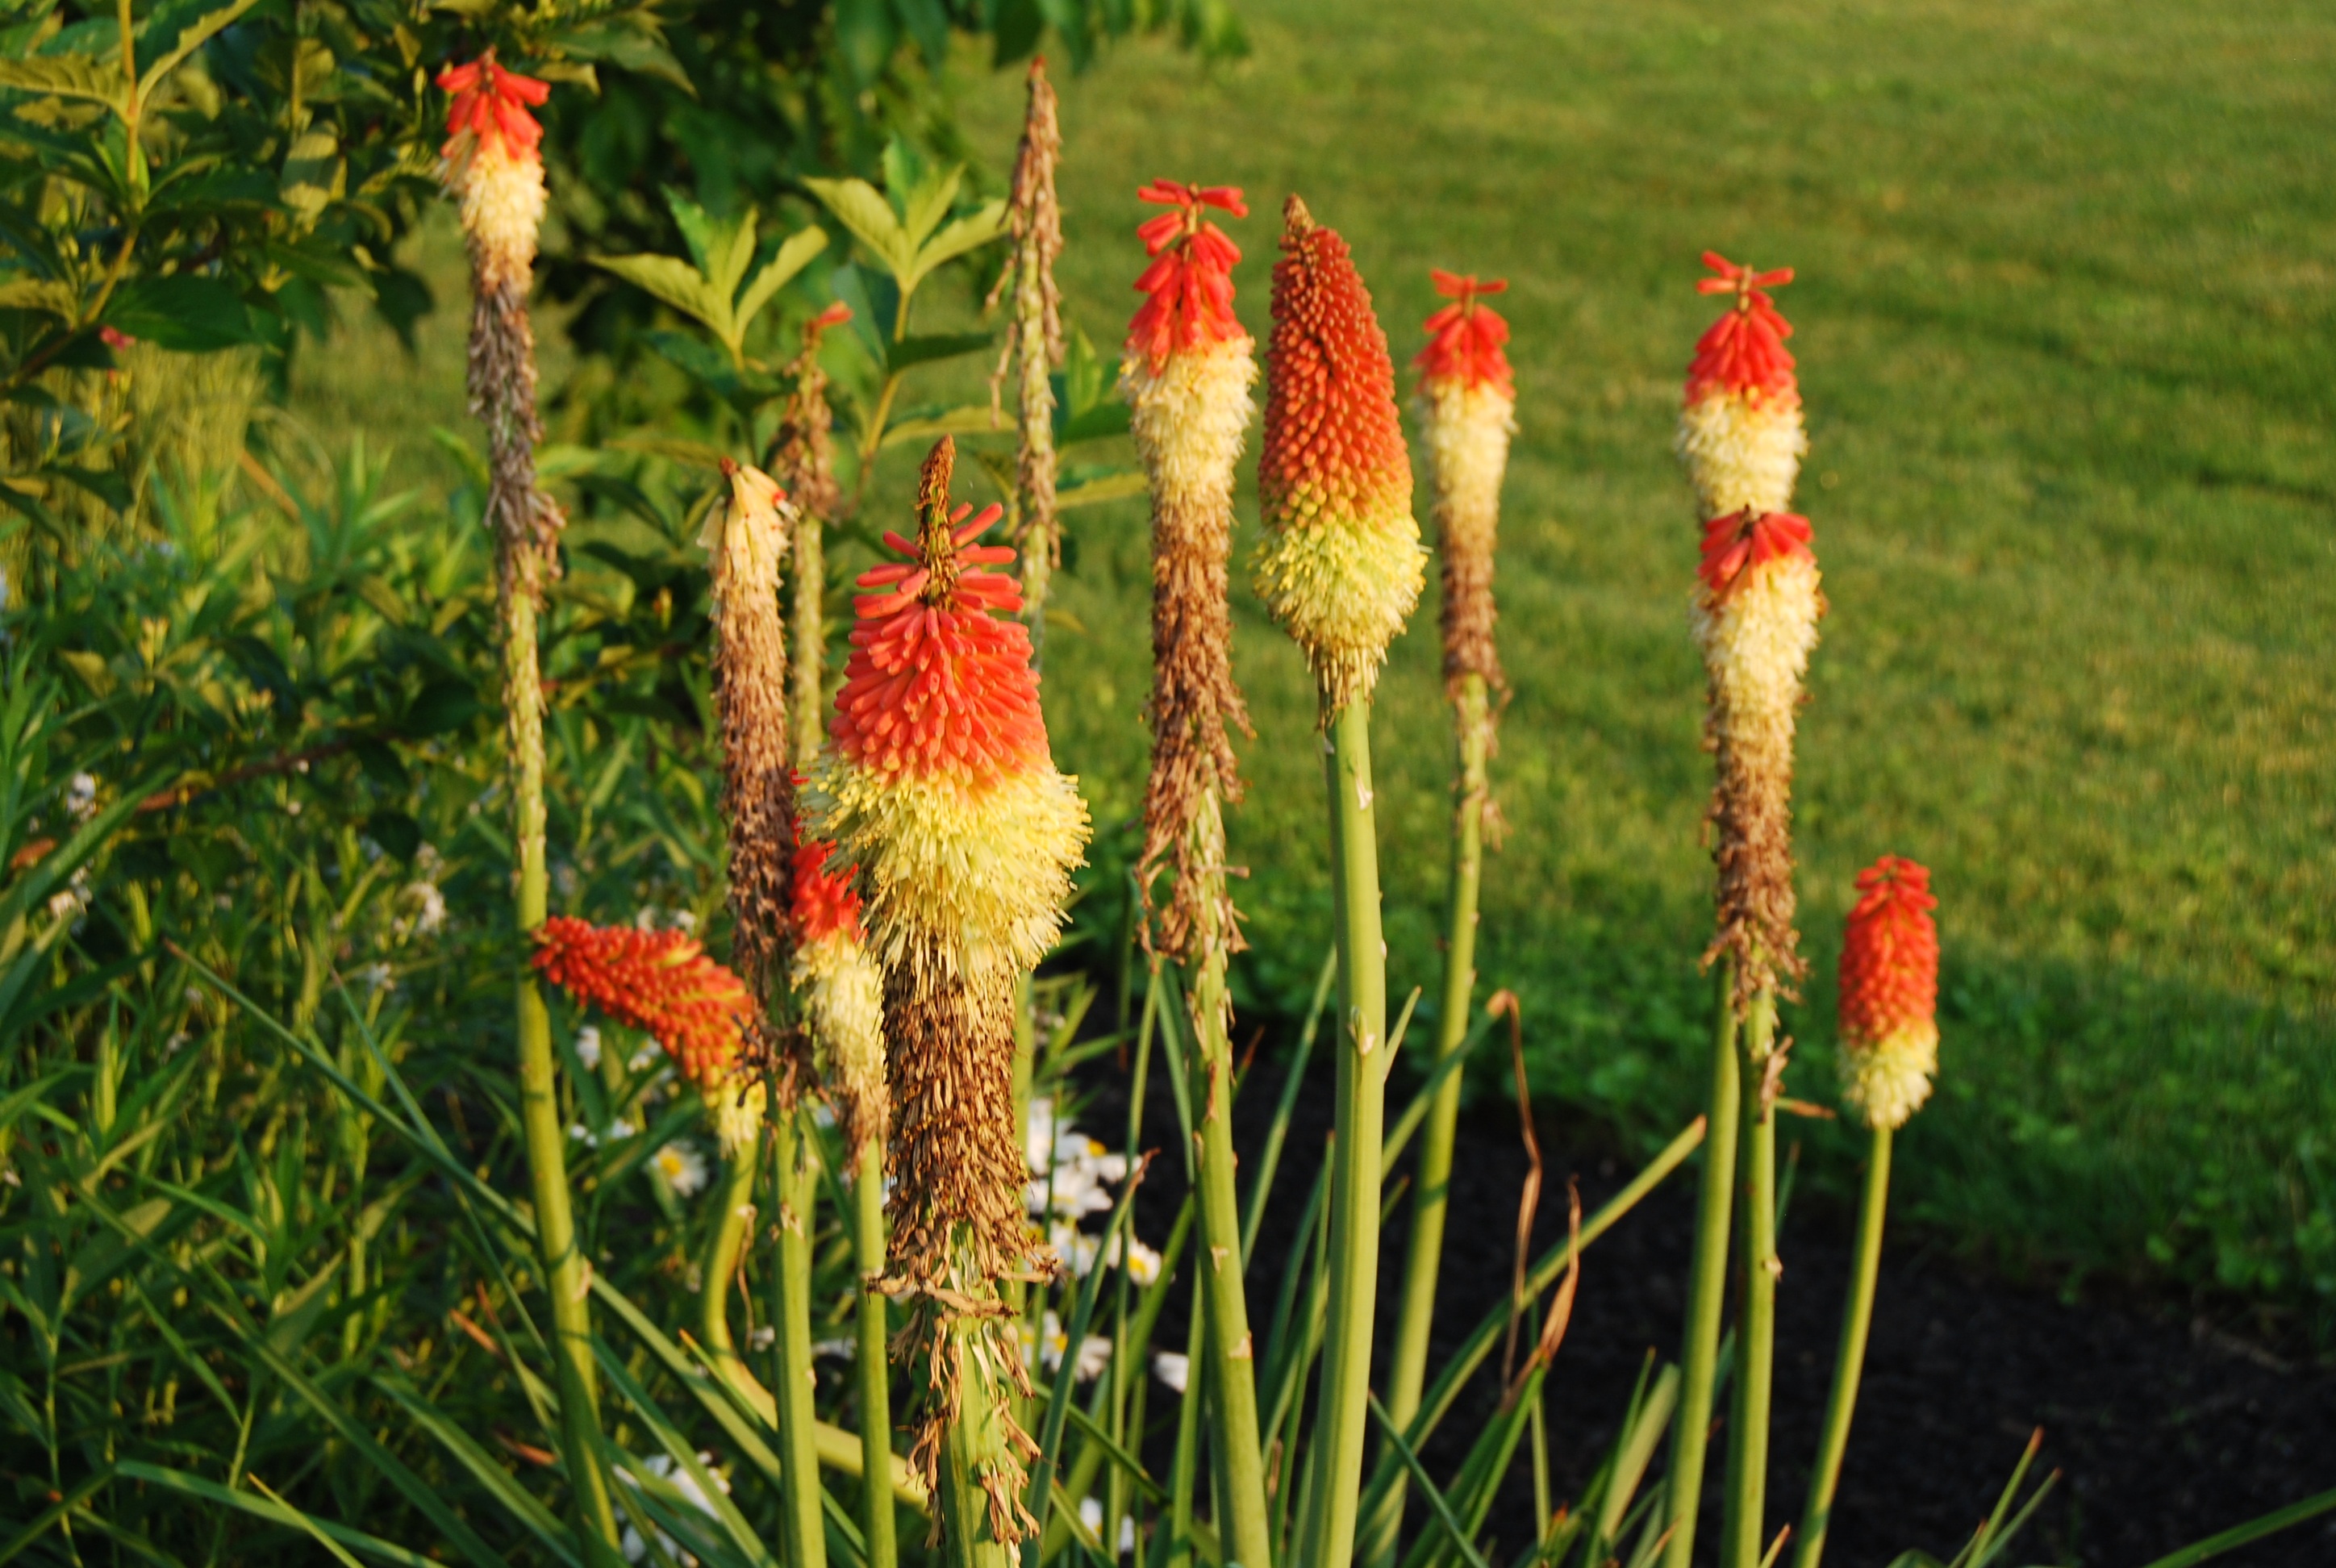
plant, prairie, flower, summer, botany, agriculture, flora, xanthorrhoeaceae, flowering plant, torch lily, grass family, land plant, foxtail lily, red hot pokers